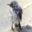
Label: bird